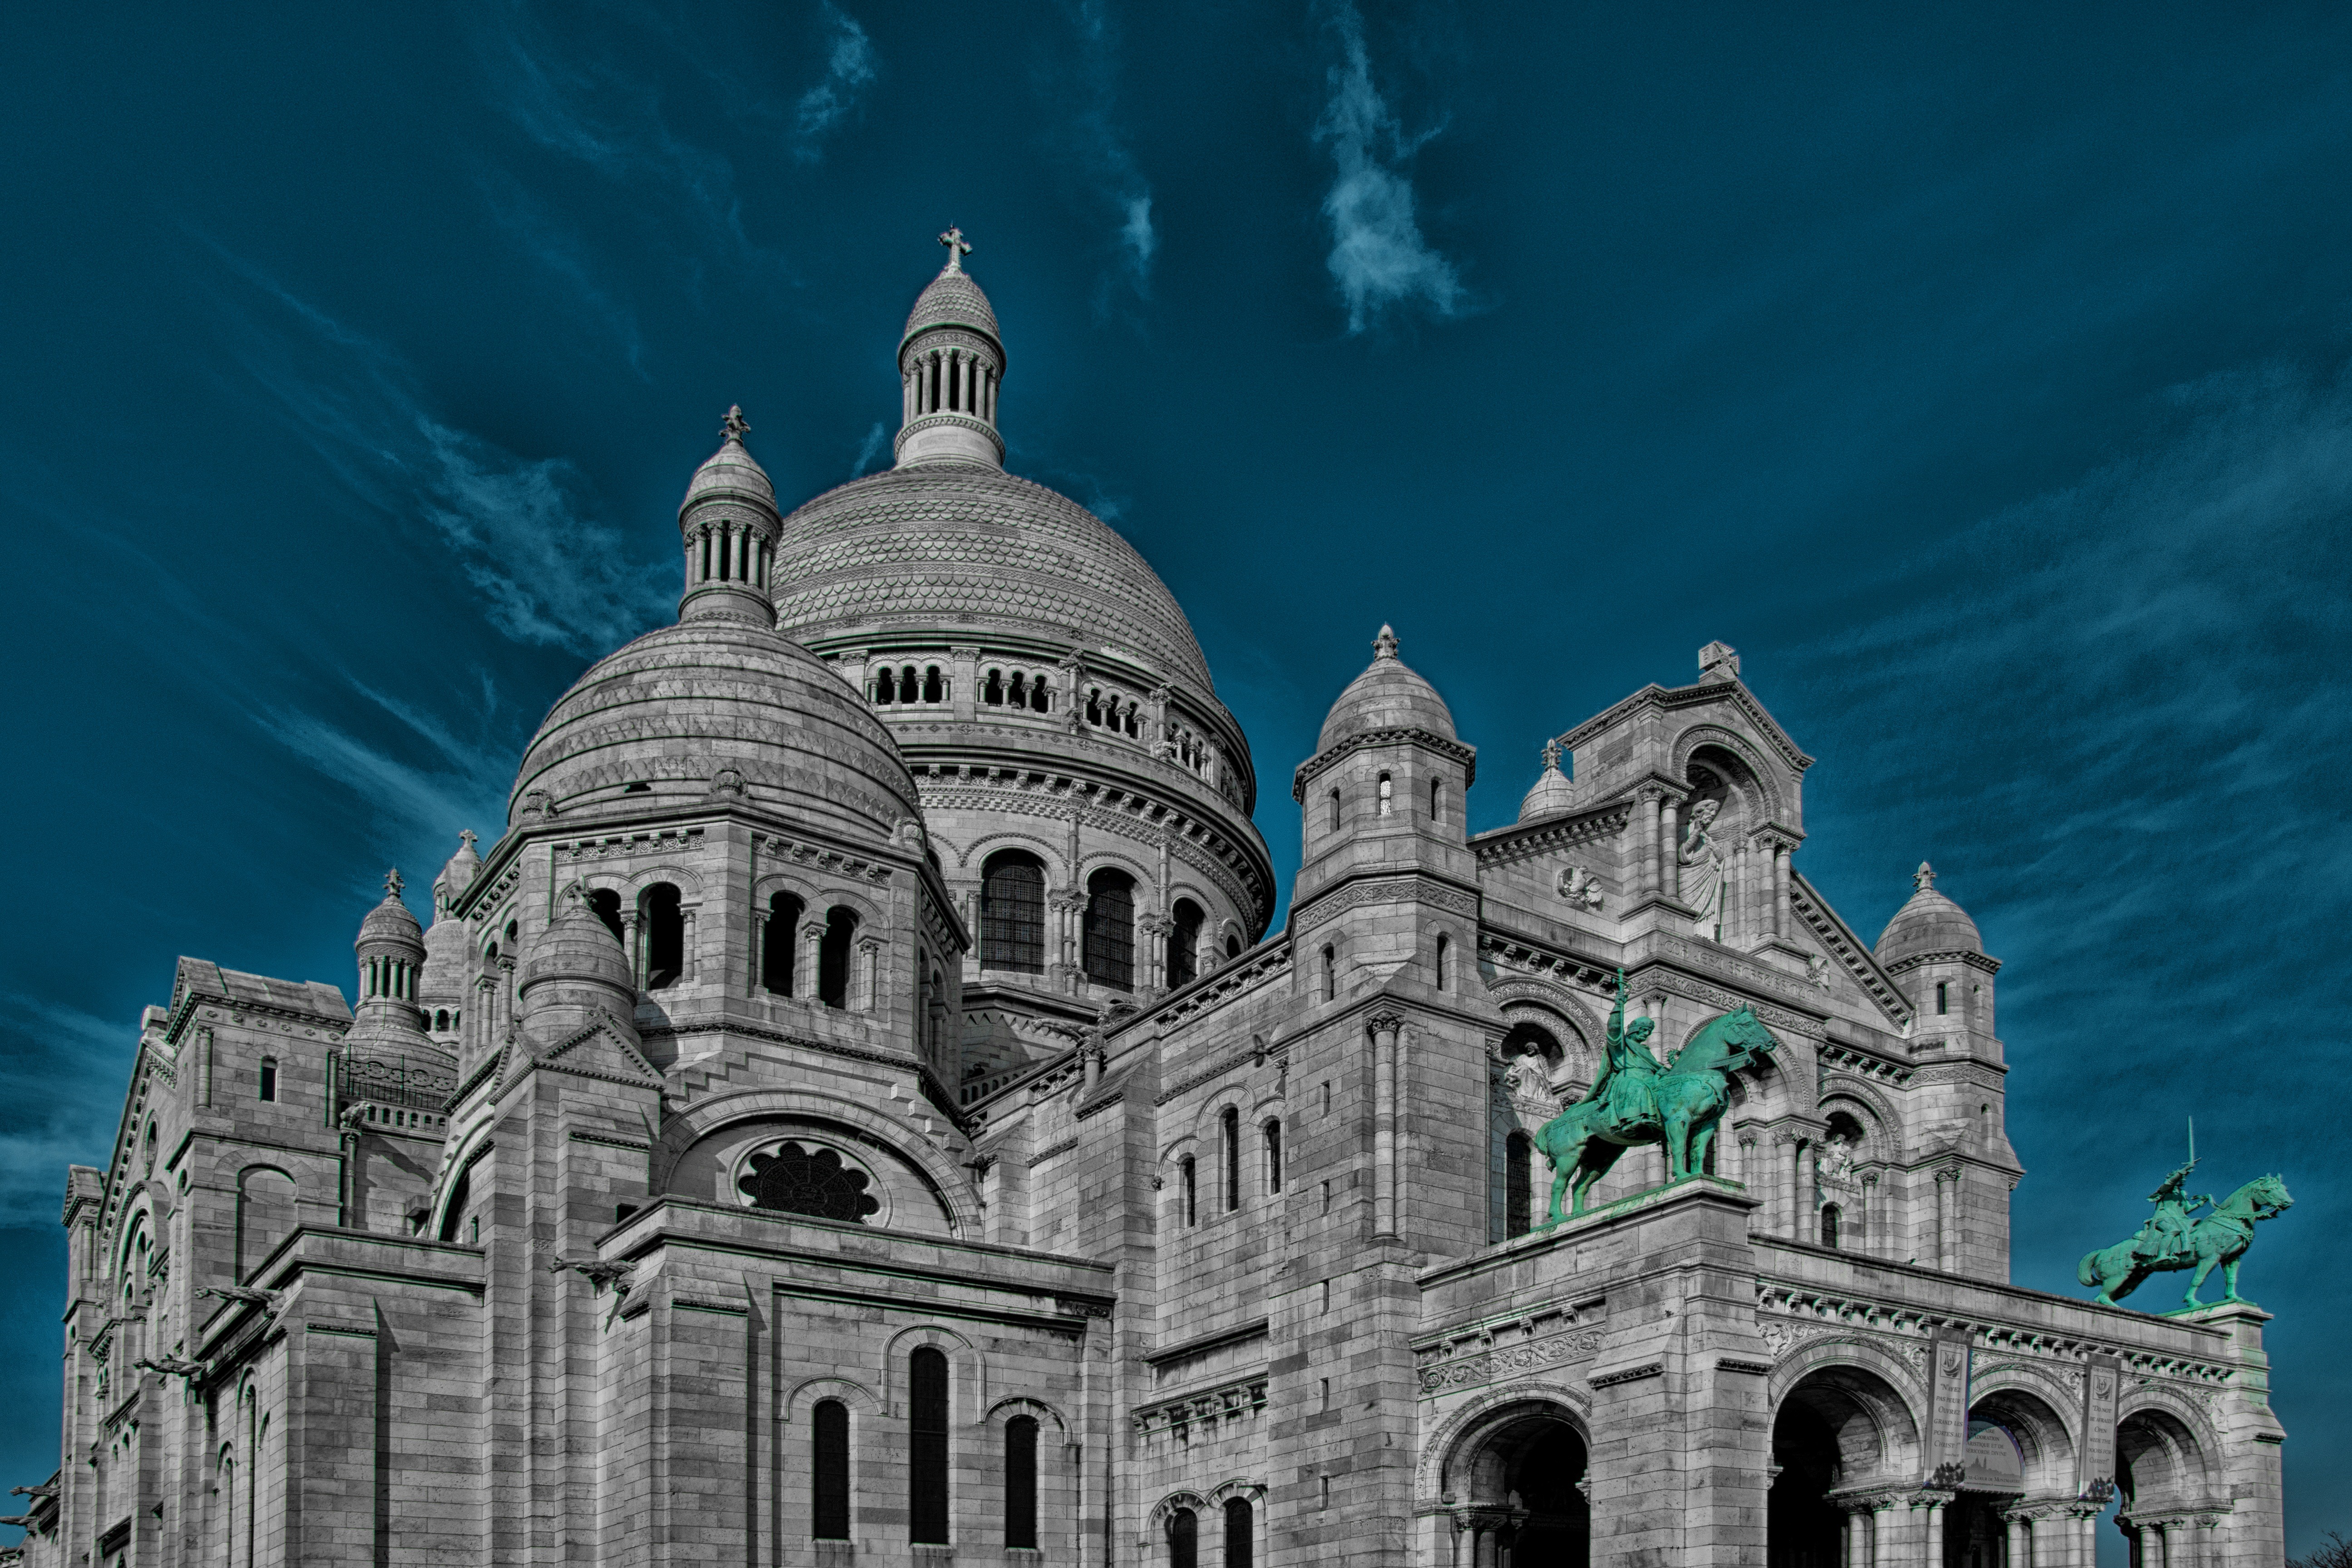
architecture, building, paris, france, tower, landmark, facade, church, cathedral, place of worship, dome, sacre coeur